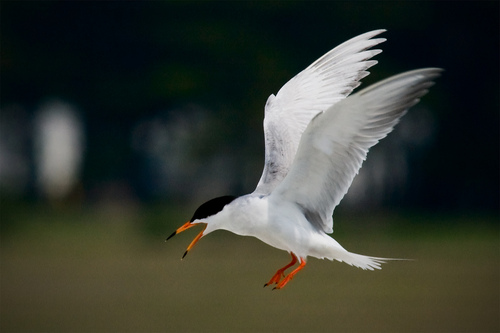
ther eis a white bird with red feet, a black crown, and a block spot on the end of its beak.
this bird is white and black in color with a vibrant orange and black beak and black eye rings.
a white bird with a black head and orange bill and feet both tipped in black.
this is a white bird with a black head and an orange beak and feet.
this bird is white and black in color with a orange beak, and black eye rings.
this white bird has a black crown and an orange beak with black at the tip.
this bird is all white with black and has a long, pointy beak.
this bird is all white from its belly to its wingbar but has an orange beak and feet with a black crown.
this is a white bird with a black head and a yellow beak that has black on its tip.
this white bird has a black crown, orange beak and feet with black tips on both.
Species: Common Tern